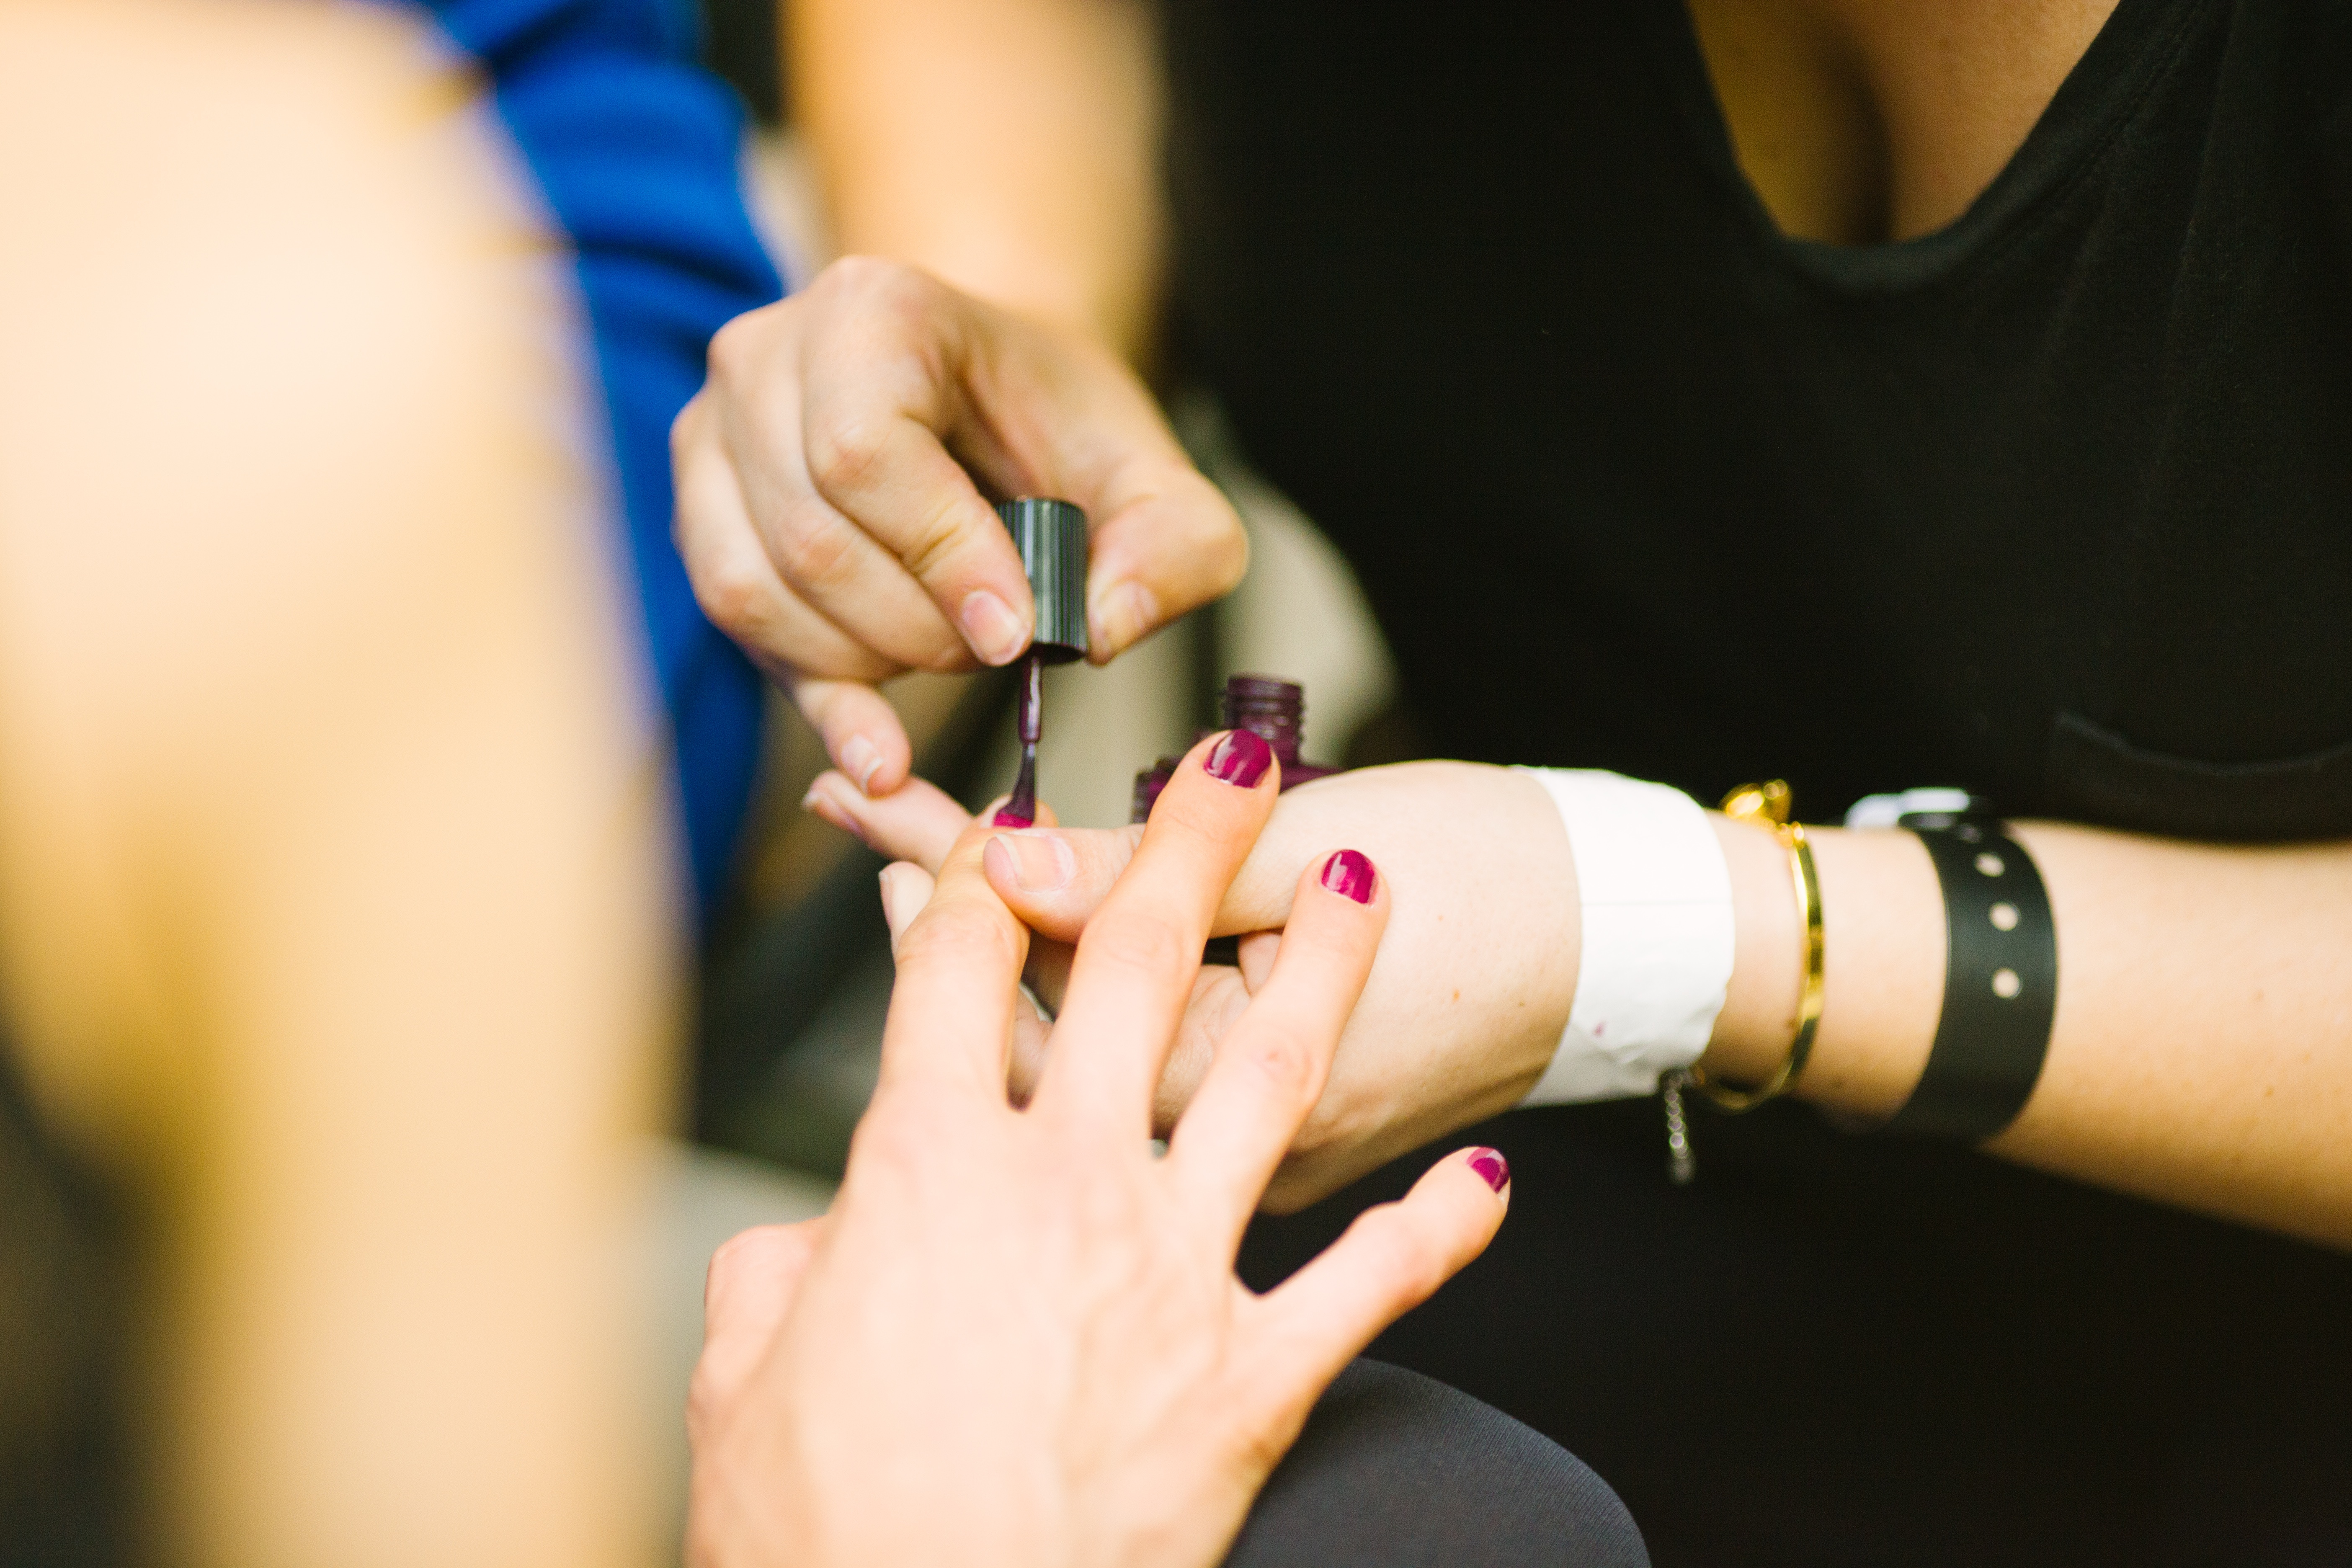
hand, person, ring, finger, arm, nail, manicure, close up, ceremony